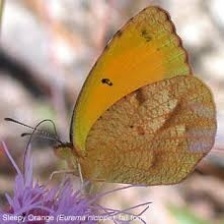
Species: SLEEPY ORANGE
Butterfly family (ImageNet category): sulphur_butterfly